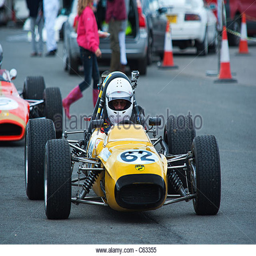
a classic race car on its way to the start line